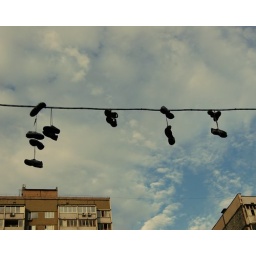
shoes in sky